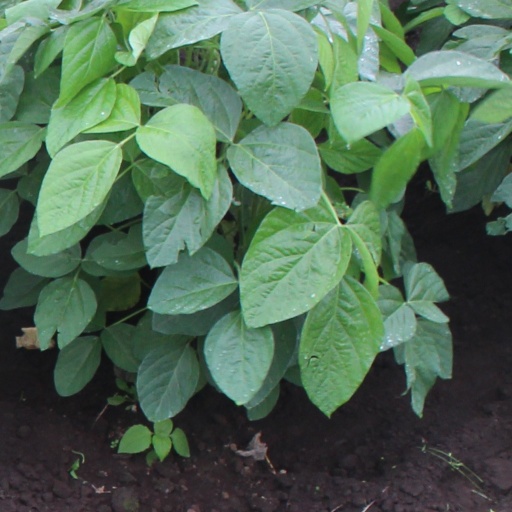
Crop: soybean